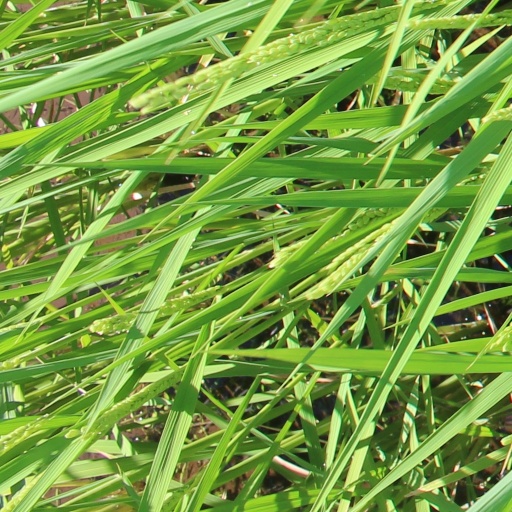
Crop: rice